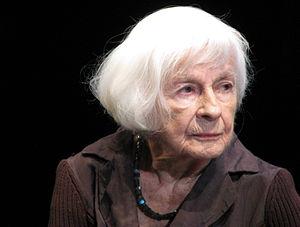
Danuta Szaflarska, née le 6 février 1915 à Kosarzyska en Pologne et morte le 19 février 2017 à Varsovie, est une actrice polonaise.